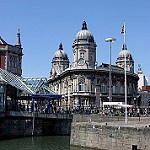
Scene: Outdoor